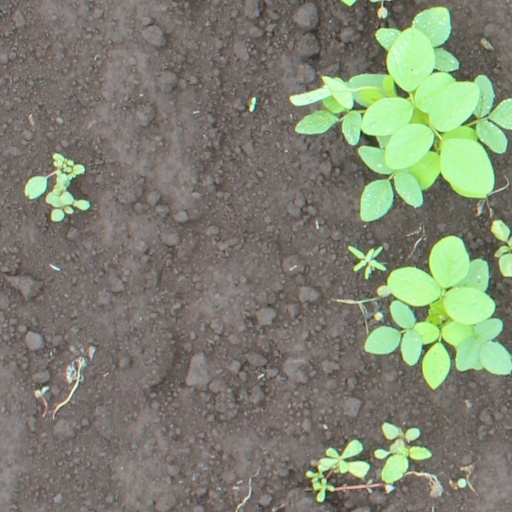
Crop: soybean